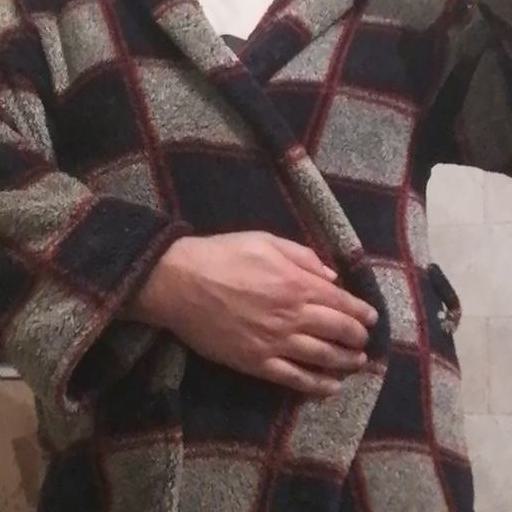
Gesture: no_gesture